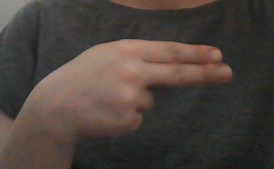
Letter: ain